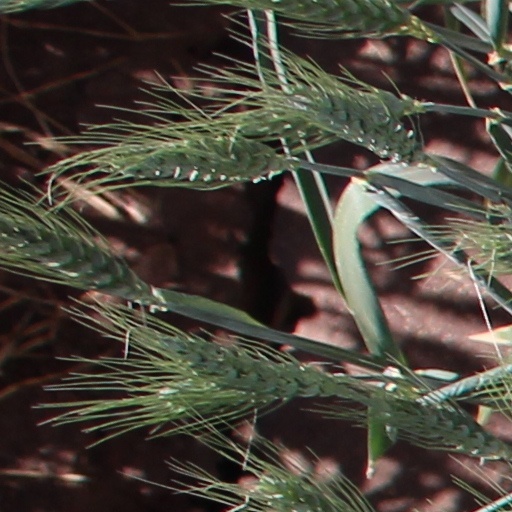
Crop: wheat